Leicester House, Westminster

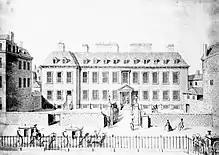
Leicester House in an engraving of 1748

Leicester House was a large aristocratic townhouse in Westminster, Middlesex, to the north of where Leicester Square now is. Built by the Earl of Leicester and completed in , it was later occupied by Elizabeth Stuart, a British princess and former Queen of Bohemia, and in the 1700s by the two successive Hanoverian princes of Wales.